Type 62 light tank

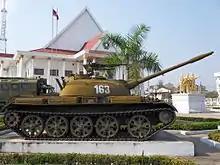
Chinese-made Type 62 light tank in Vientiane, Laos.

The Type 62 has also been exported widely. Foreign nations which field, or have fielded, the Type 62 include North Korea, Vietnam, Cambodia, Bangladesh, Tanzania, Democratic Republic of Congo, Republic of the Congo, Mali, Albania and Sudan. There is a lot of confusion concerning the North Korean Ch'ŏnma-ho main battle tank which is sometimes considered to be an upgrade of Type 62 light tank. This is incorrect as the Ch'ŏnma-ho main battle tank is based on the Soviet T-62 main battle tank. This originated from the fact that many times tanks like Type 59 and Type 62 are listed as T-59 and T-62. This leads to much confusion which in turn leads to, for example, listing Albania as a T-62 main battle tank operator and calling the Ch'ŏnma-ho main battle tank an upgrade of Type 62 light tank. It's not clear which nations still have them in service, although based on available knowledge it seems that all original users still have it either on active or reserve status except for North Korea which didn't have them in service as of 1995.